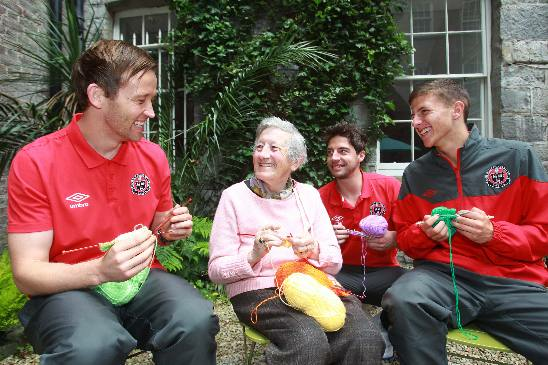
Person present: Yes